Port Union, Toronto

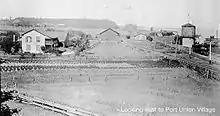
View of Port Union Village and the Grand Trunk Railway station in Port Union.

The original village of Port Union was founded in the early to mid-1800s immediately south-east of the current-day intersection of Port Union Rd and Lawrence Avenue. While currently part of Toronto, the original area of the community was within Pickering Township. By 1865 the community had a post office.